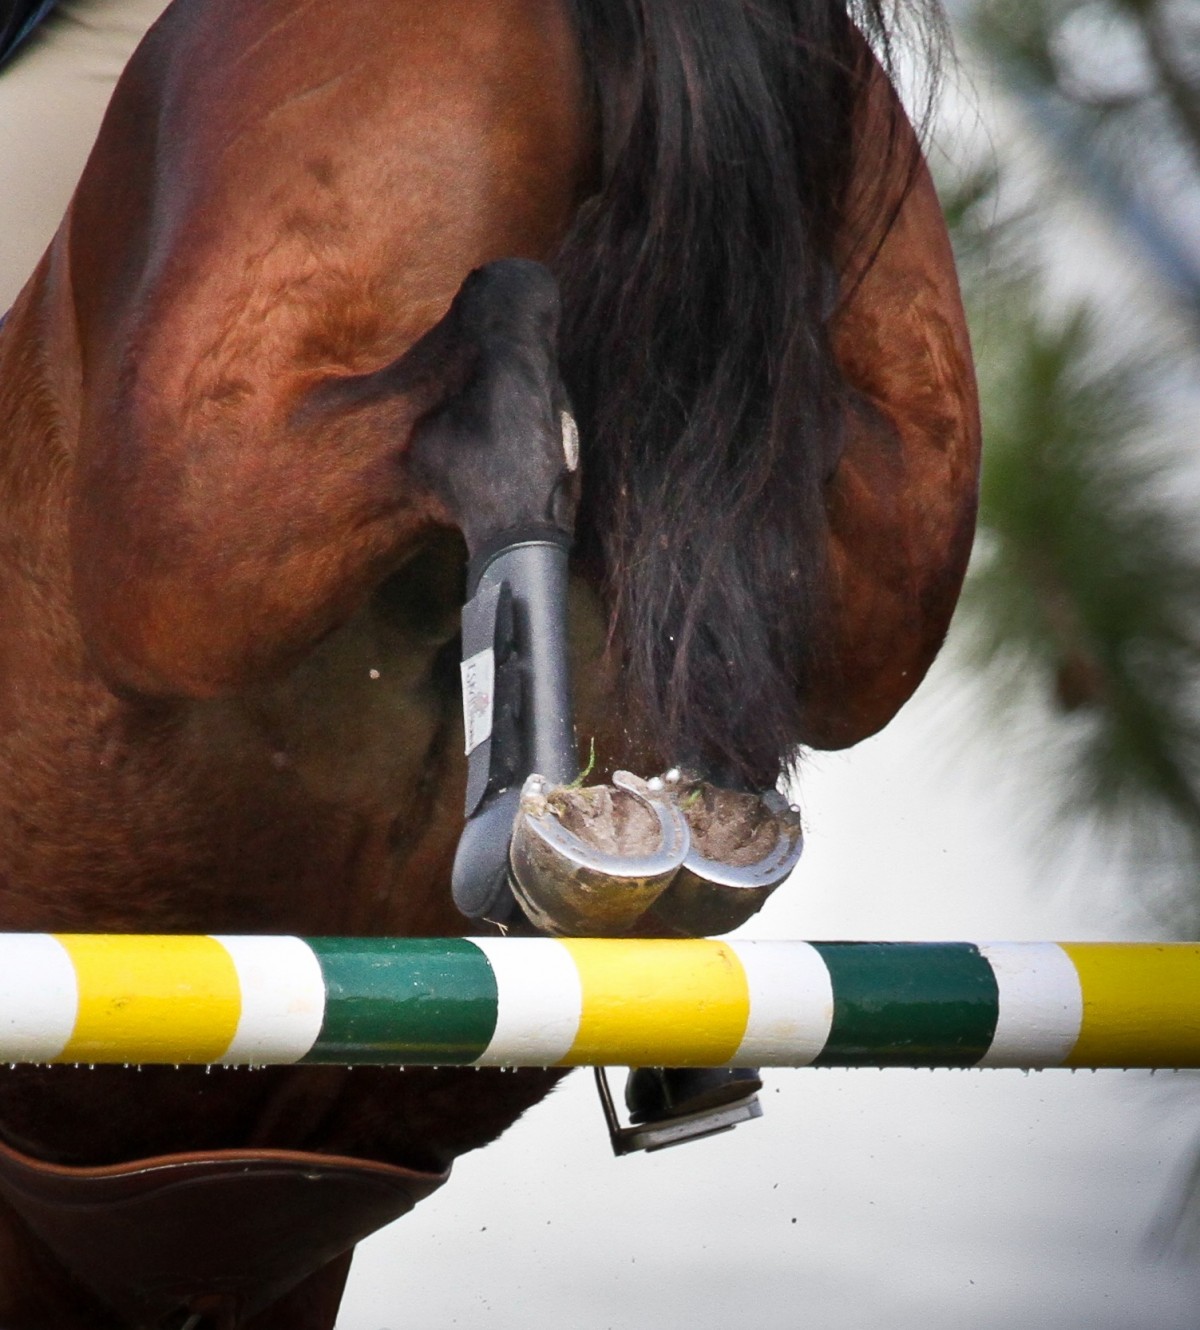
Tags: mane, head, jockey